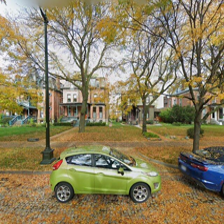
Label: streetView